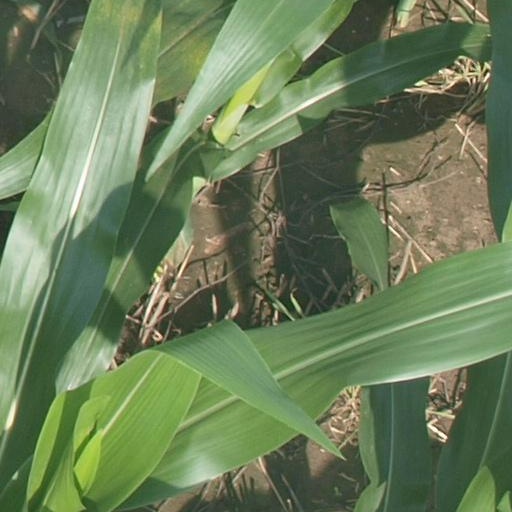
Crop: maize; corn